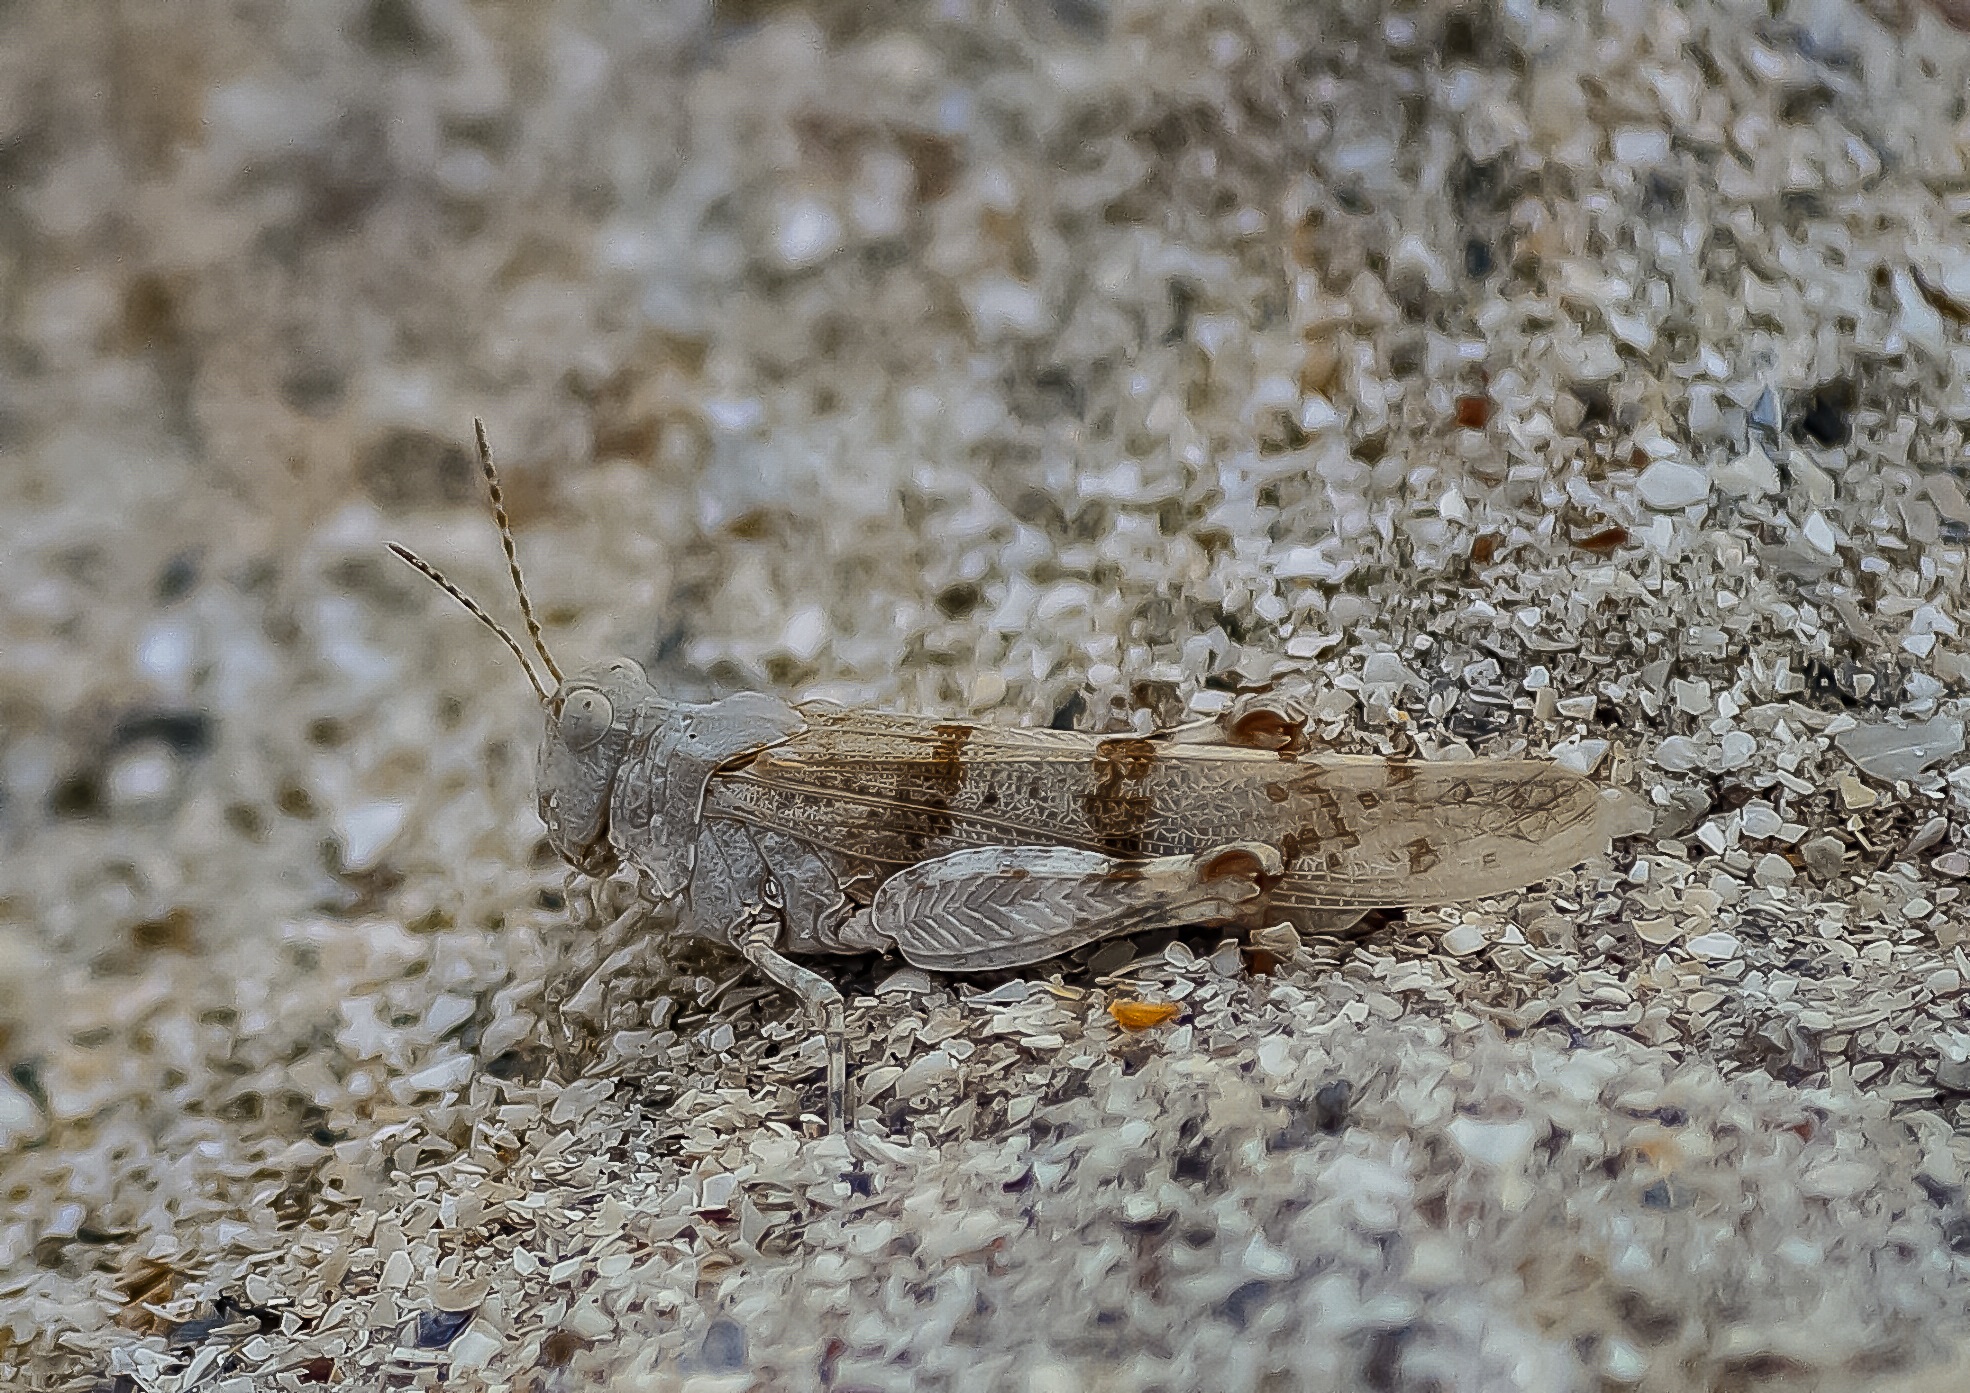
beach, nature, sand, wildlife, insect, natural, fauna, invertebrate, close up, camouflage, beige, locust, macro photography, moths and butterflies, cricket like insect